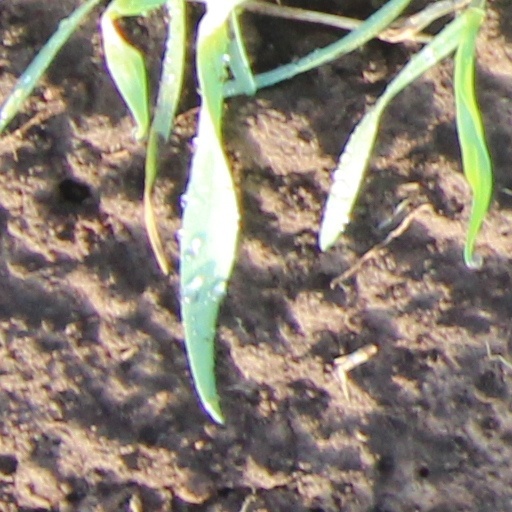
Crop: wheat